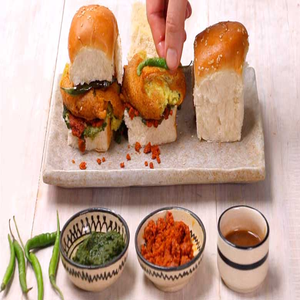
Dish: vadapav